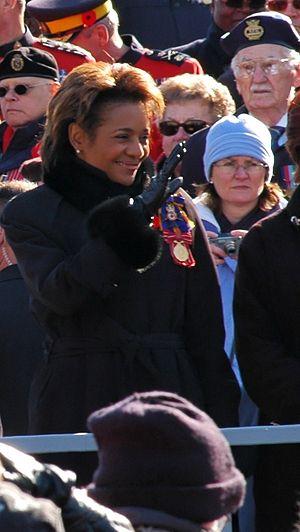
Michaëlle Jean, née le 6 septembre 1957 à Port-au-Prince, est une femme d'État, diplomate, animatrice de télévision et journaliste canadienne. De septembre 2005 à septembre 2010, elle est la vingt-septième gouverneure générale du Canada, la troisième femme à occuper ce poste après Jeanne Sauvé et Adrienne Clarkson. Polyglotte, elle parle cinq langues : français, anglais, espagnol, italien et le créole haïtien.
Michaëlle Jean, née le 6 septembre 1957 à Port-au-Prince, est une femme d'État, diplomate, animatrice de télévision et journaliste canadienne. De septembre 2005 à septembre 2010, elle est la vingt-septième gouverneure générale du Canada, la troisième femme à occuper ce poste après Jeanne Sauvé et Adrienne Clarkson. Polyglotte, elle parle cinq langues : français, anglais, espagnol, italien et le créole haïtien.